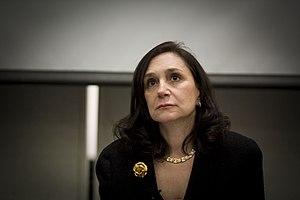
Sherry Turkle, née le 18 juin 1948 à New York, est professeur d'études sociales en science et technologie au Massachusetts Institute of Technology.